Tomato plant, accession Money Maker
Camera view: horizontal (90 deg, fisheye); turntable rotation: 150 degrees
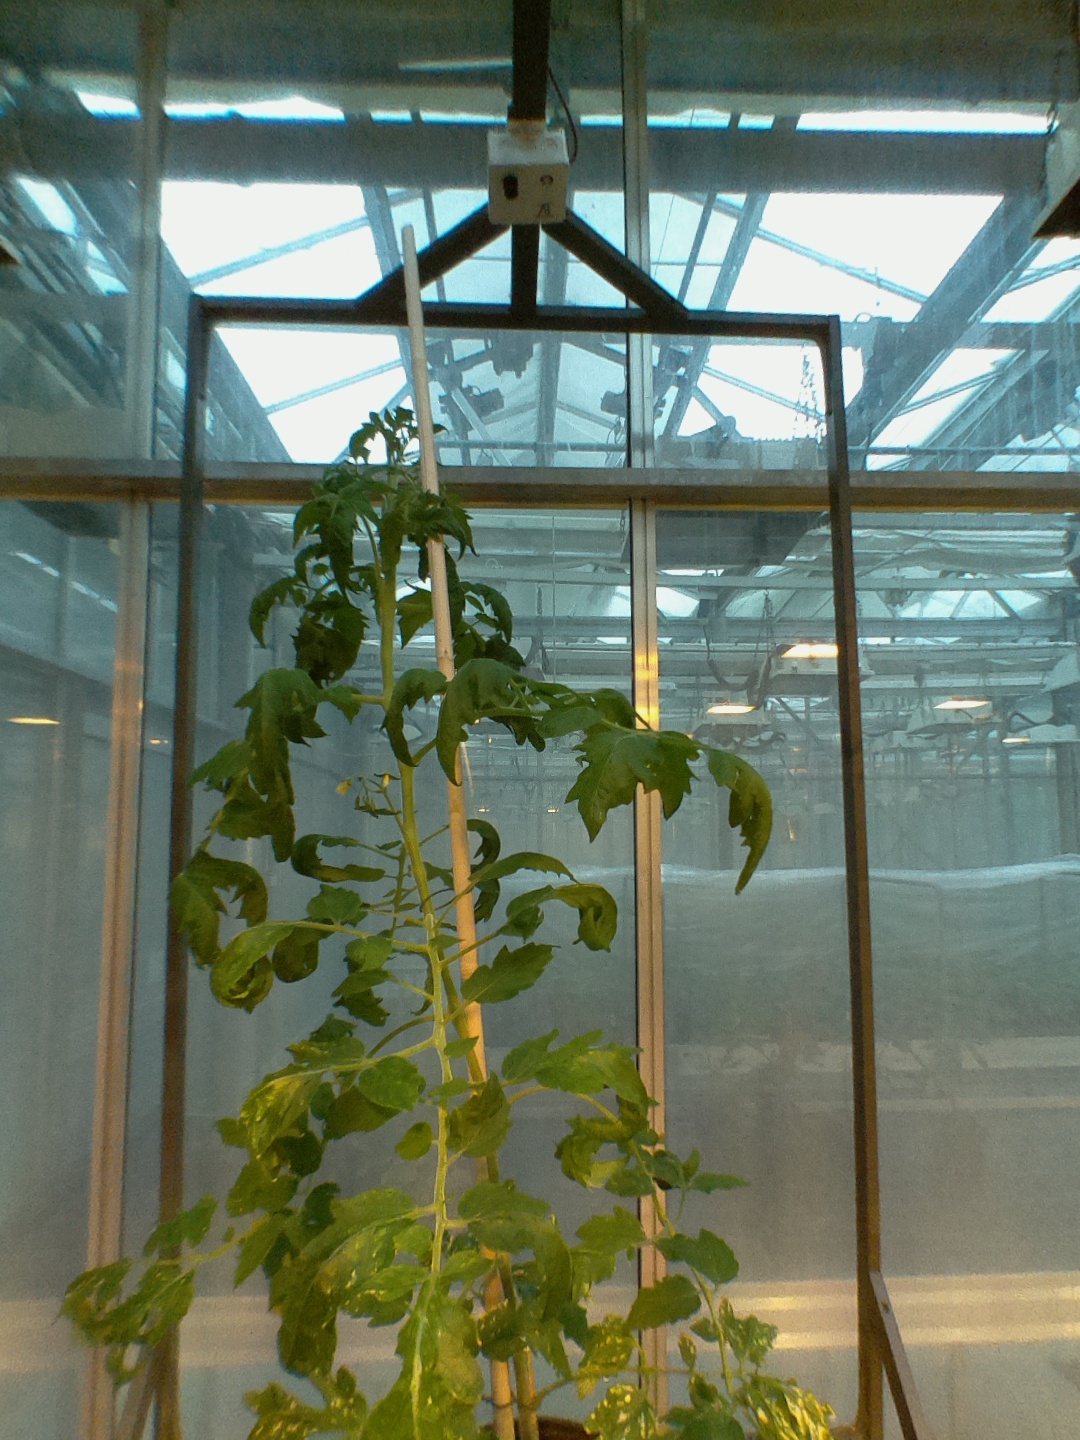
BBCH growth stage 67: Full flowering, 70%-80% of flowers open, more petals falling